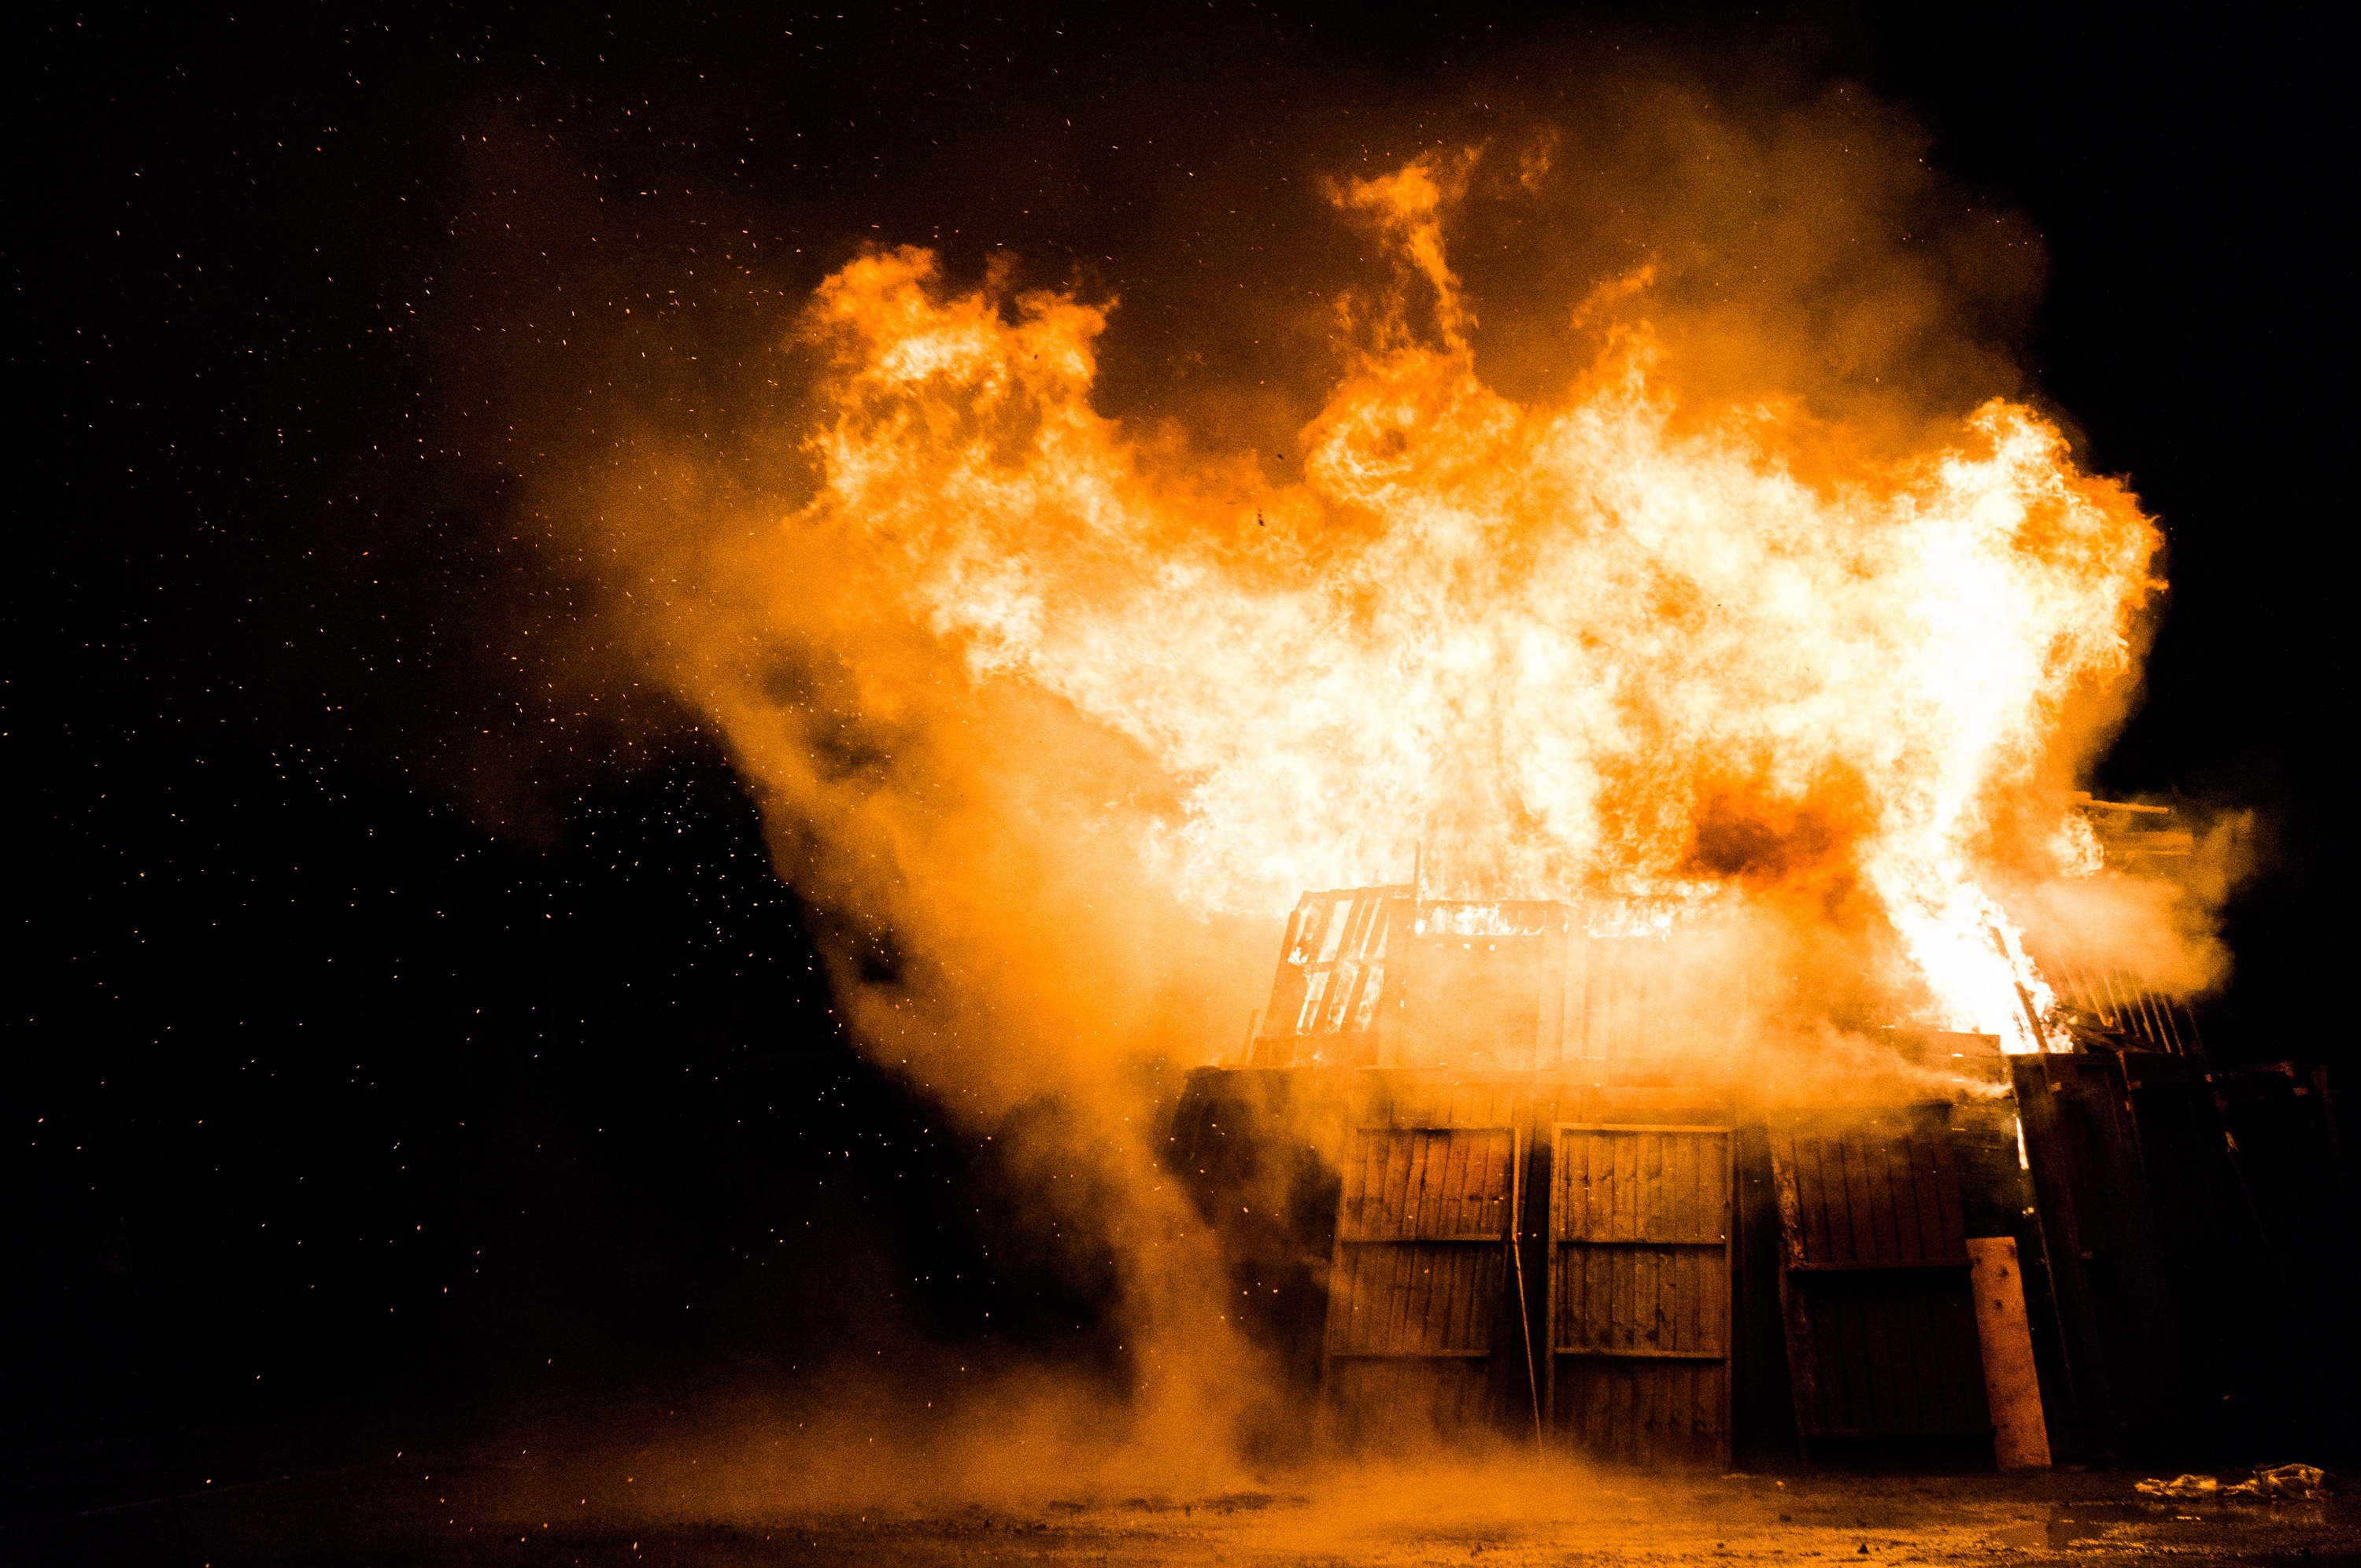
atmosphere, flame, fire, yellow, bonfire, explosion, burn, flaming, blast, burning, hot, danger, blaze, fireball, bomb, ignite, fiery, blazing, flammable, dangerous, explosive, arson, geological phenomenon, ignited